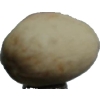
Label: pistachio